HMPV seasonal outbreak in China (2024)

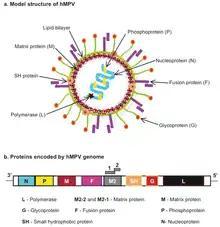
Model structure and proteins encoded by human metapneumovirus (hMPV)

HMPV has a worldwide distribution. In late 2024, human metapneumovirus was linked to 6.2 percent of positive respiratory illness tests and 5.4 percent of respiratory-illness hospitalizations in China, more than COVID-19, rhinovirus or adenovirus. Cases were reported in Hong Kong, with a lower growth rate than that of mainland China.